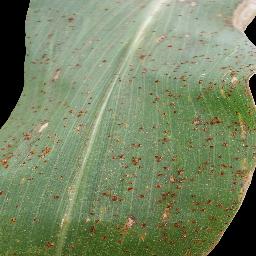
Label: Corn_(Maize)___Common_Rust